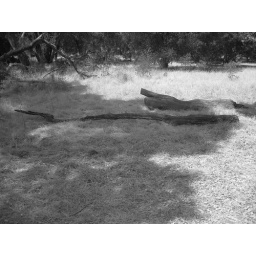
Fallen tree in black and white